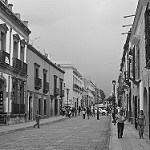
Label: B & W